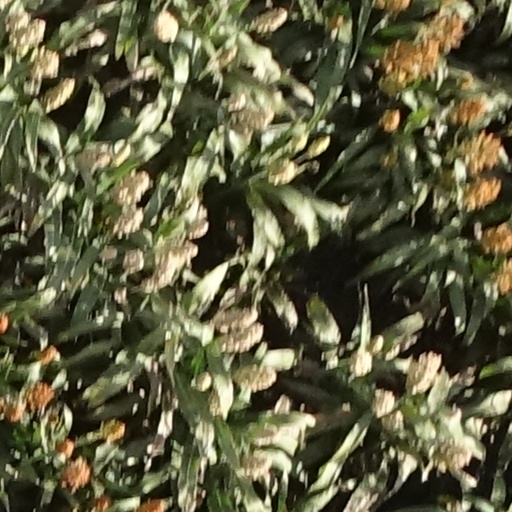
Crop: sorghum